Jeremy C. Daniel

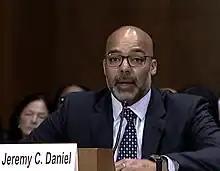

Jeremy Christen Daniel (born 1978) is an American lawyer from Illinois who is serving as a United States district judge of the United States District Court for the Northern District of Illinois.